Imagine Entertainment

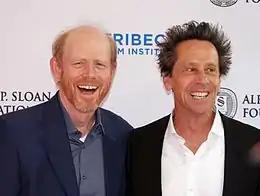
Co-founders Ron Howard and Brian Grazer at a Tribeca Film Festival panel on "A Beautiful Mind"

Brian Grazer and Ron Howard met in 1982 on "Night Shift", with Howard directing and Grazer co-producing. They followed it up by working on 1984's "Splash".